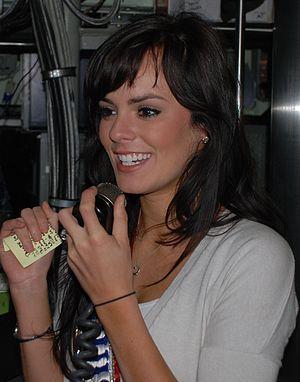
Miss Louisiane USA, est un concours de beauté féminin, concernant les jeunes femme qui sont âgées de 17 à 27 ans, résidant dans l'État de la Louisiane, l'élection est qualifiée pour Miss USA.